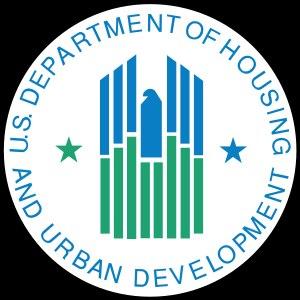
Le gouvernement fédéral des États-Unis comprend la branche exécutive, la branche législative et la branche judiciaire. Chacune de ces branches comprend des agences fédérales.